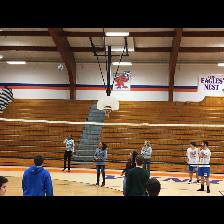
Label: Human